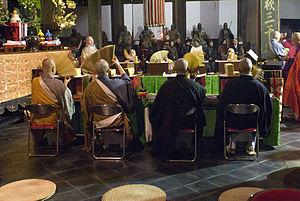
Ōbaku est une des trois principales écoles japonaises du bouddhisme zen, à côté des écoles Sōtō et Rinzai.